Metal hydride fuel cell

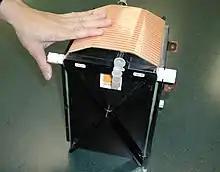
1.5 kW Metal Hydride Fuel Cell Stack

Electrode active areas of metal hydride fuel cells have been scaled up from 60 cm to 250 cm, enabling systems to be scaled up to 500 Watts. The scaling up of electrode active areas also provided capabilities to develop higher power fuel cell stacks, each with 1500 Watts of power. Metal hydride fuel cells have achieved a current density of 250 mA/cm. To test durability, fuel cell stacks were successfully operated for more than 7000 hours.